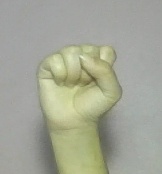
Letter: saad